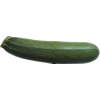
Label: green_zucchini